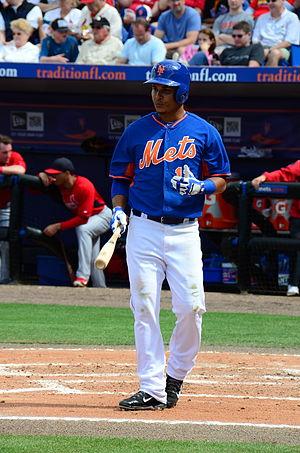
Rubén Dario Tejada est un joueur d'arrêt-court des Orioles de Baltimore de la Ligue majeure de baseball.
Les Séries de divisions de la Ligue nationale de baseball 2015 sont deux séries éliminatoires jouées dans la Ligue nationale de baseball, l'une des deux composantes des Ligues majeures de baseball. Elles sont jouées du vendredi 9 octobre au jeudi 15 octobre 2015.